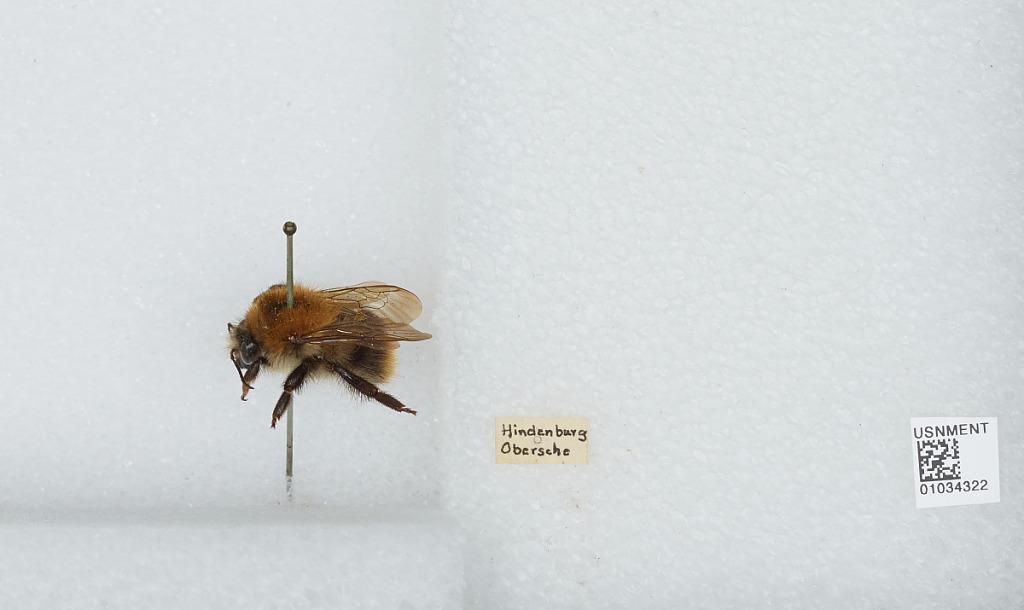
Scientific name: Bombus (Thoracobombus) muscorum (Linnaeus)
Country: Germany
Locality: Hindenburg Obersche